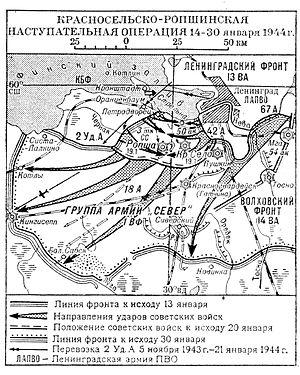
La 2ᵉ armée de choc est une unité de l'armée de terre soviétique qui a combattu durant la Grande Guerre patriotique.
Le siège de Léningrad est le siège de près de 900 jours imposé à la ville de Léningrad par la Wehrmacht au cours de la Seconde Guerre mondiale. Il fait partie du plan famine mis en place par les nazis pour exterminer par la faim les Soviétiques.